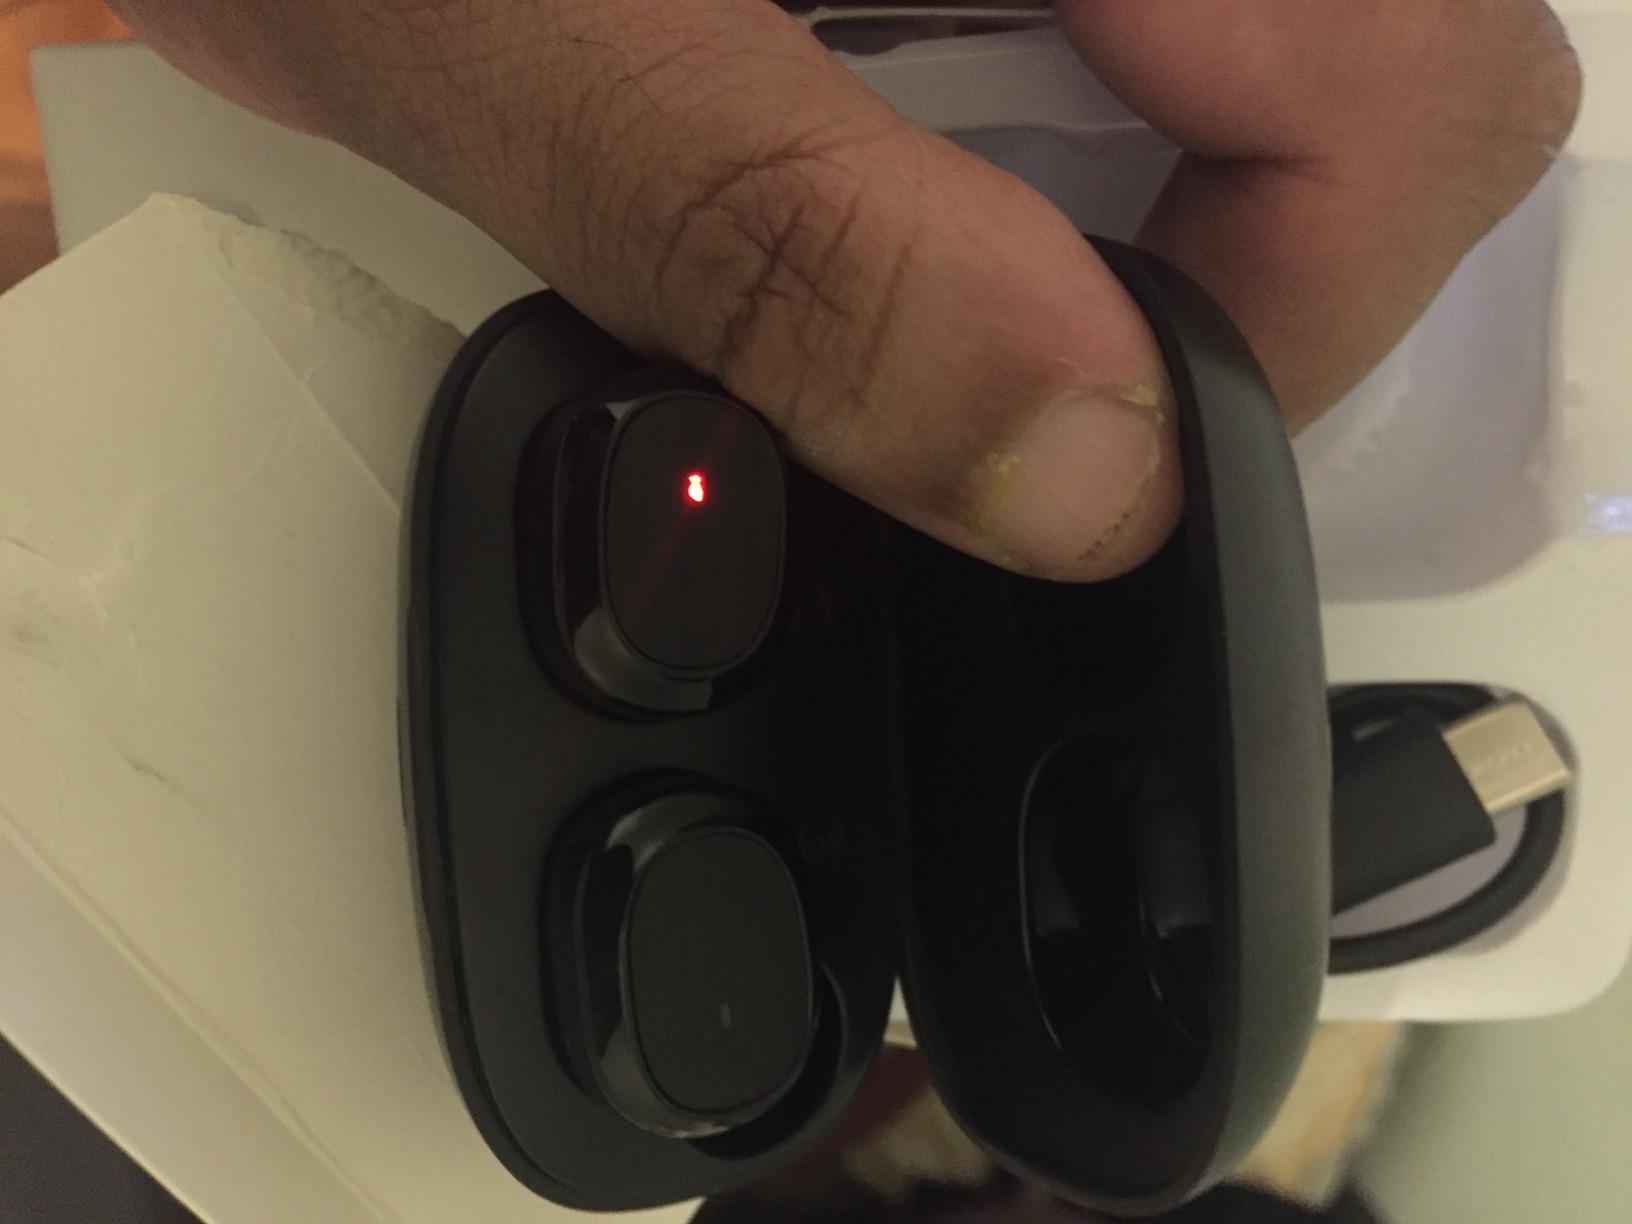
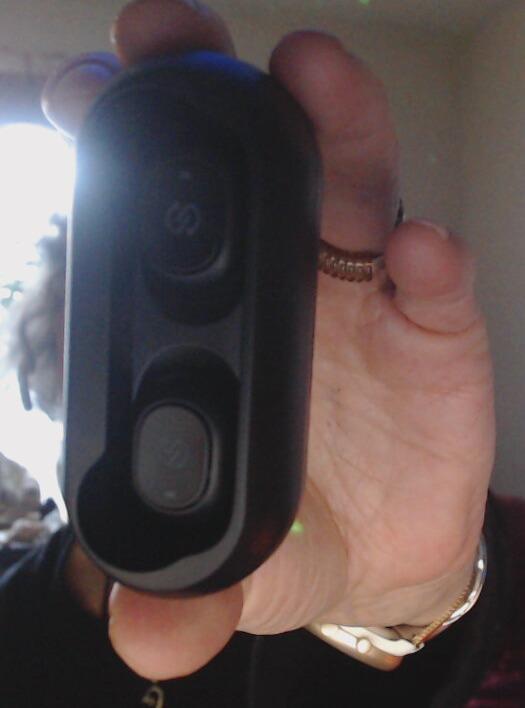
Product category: earbuds
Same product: no